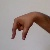
The image shows a hand gesture representing the letter 'Q' in Indian Sign Language.